George Charles Hawker

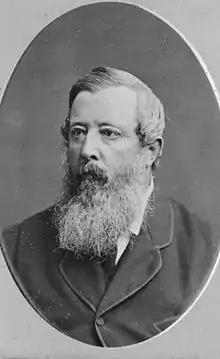

Sir George Charles Hawker (21 September 1818 – 21 May 1895) was a South Australian settler and politician.